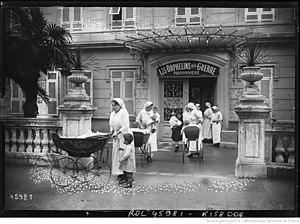
Pouponnière des orphelins de Guerre de Nice en 1915
Une pouponnière est un établissement d'accueil pour enfants en bas âge. Ce terme est utilisé pour désigner des structures d'hébergement, par opposition à l'accueil de jour offert par les crèches ou les garderies.